History of the United States Marine Corps

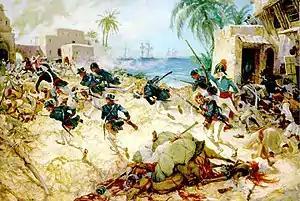
Lieutenant Presley O'Bannon at Derna, April 1805

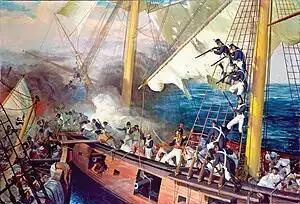
U.S. Marines in June 1814 aboard fire from the rigging at during the famous naval battle.

Due to harassment by the French navy on U.S. shipping during the French Revolutionary Wars, Congress created the United States Navy and the Marine Corps. The Act to provide a Naval Armament of 27 March 1794 authorizing new build frigates for the war had specified the numbers of Marines to be recruited for each frigate. Marines were enlisted by the War Department as early as August 1797 for service in these frigates. Daniel Carmick and Lemuel Clerk were commissioned as Lieutenants of Marines on 5 May 1798. The U.S. Marine Corps was formally re-established under the "Act for establishing and organizing a Marine Corps", signed on 11 July 1798 by President John Adams. The Marine Corps was to consist of a battalion of 500 privates, led by a major and a complement of officers and NCOs. The next day, William Ward Burrows I was appointed a major. In the Quasi-War, Marines aboard and other ships conducted raids in the waters off Hispaniola against the French and Spanish, making the first of many landings in Haiti and participating in the Battle of Puerto Plata Harbor.